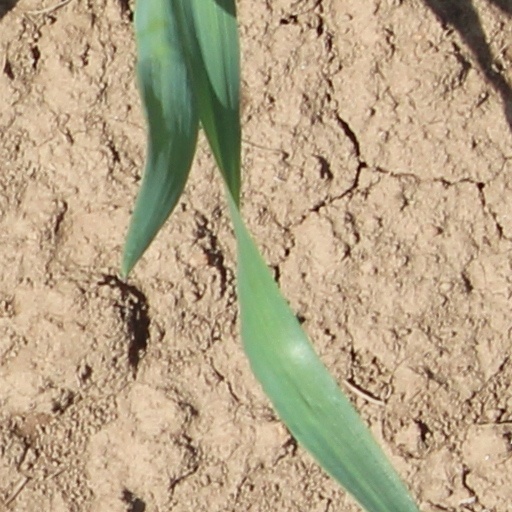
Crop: wheat